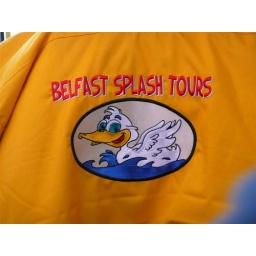
This is a bus that takes you on a tour of Belfast; at first by road, then by the river of lagan.